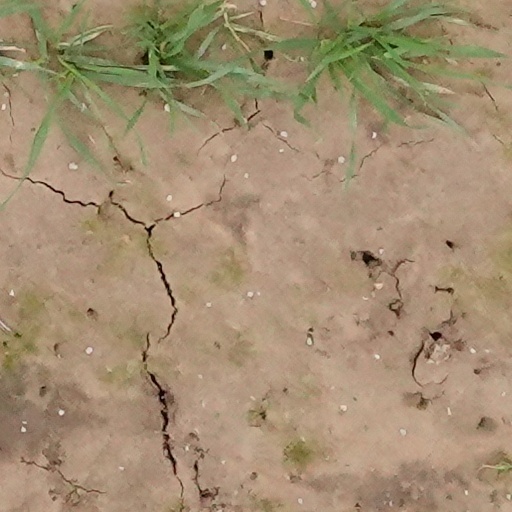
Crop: wheat